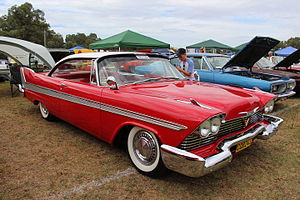
Plymouth Belvedere
Plymouth Belvedere.
Plymouth Belvedere var en amerikansk bil, der blev produceret af Plymouth fra 1954 til 1970.